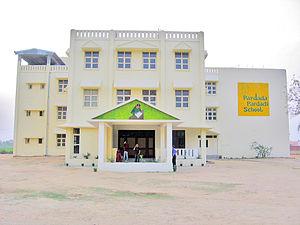
La Pardada Pardadi Educational Society est une organisation non gouvernementale basée à Anoopshahr dans l’État Uttar Pradesh en Inde. Elle est dédiée à l’émancipation économique et sociale des filles et des femmes de cette région pauvre du pays.